Calgary Stampede

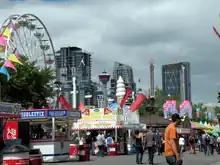
Crowds of people wander around booths selling carnival food. A merry-go-round is in the foreground to the left, and several skyscrapers stand in the background.

The Stampede has become inexorably linked to the city's identity. Calgary has long been called the "Stampede City", and carries the informal nickname of "Cowtown". The event's iconic status offers Calgary global publicity and plays a significant role in defining the city's image. Calgary's Canadian Football League team has been called the Stampeders since 1945, and it is a name shared by other teams in various sports throughout the city's history, including the Stampeders hockey team that operated in the years following World War II.